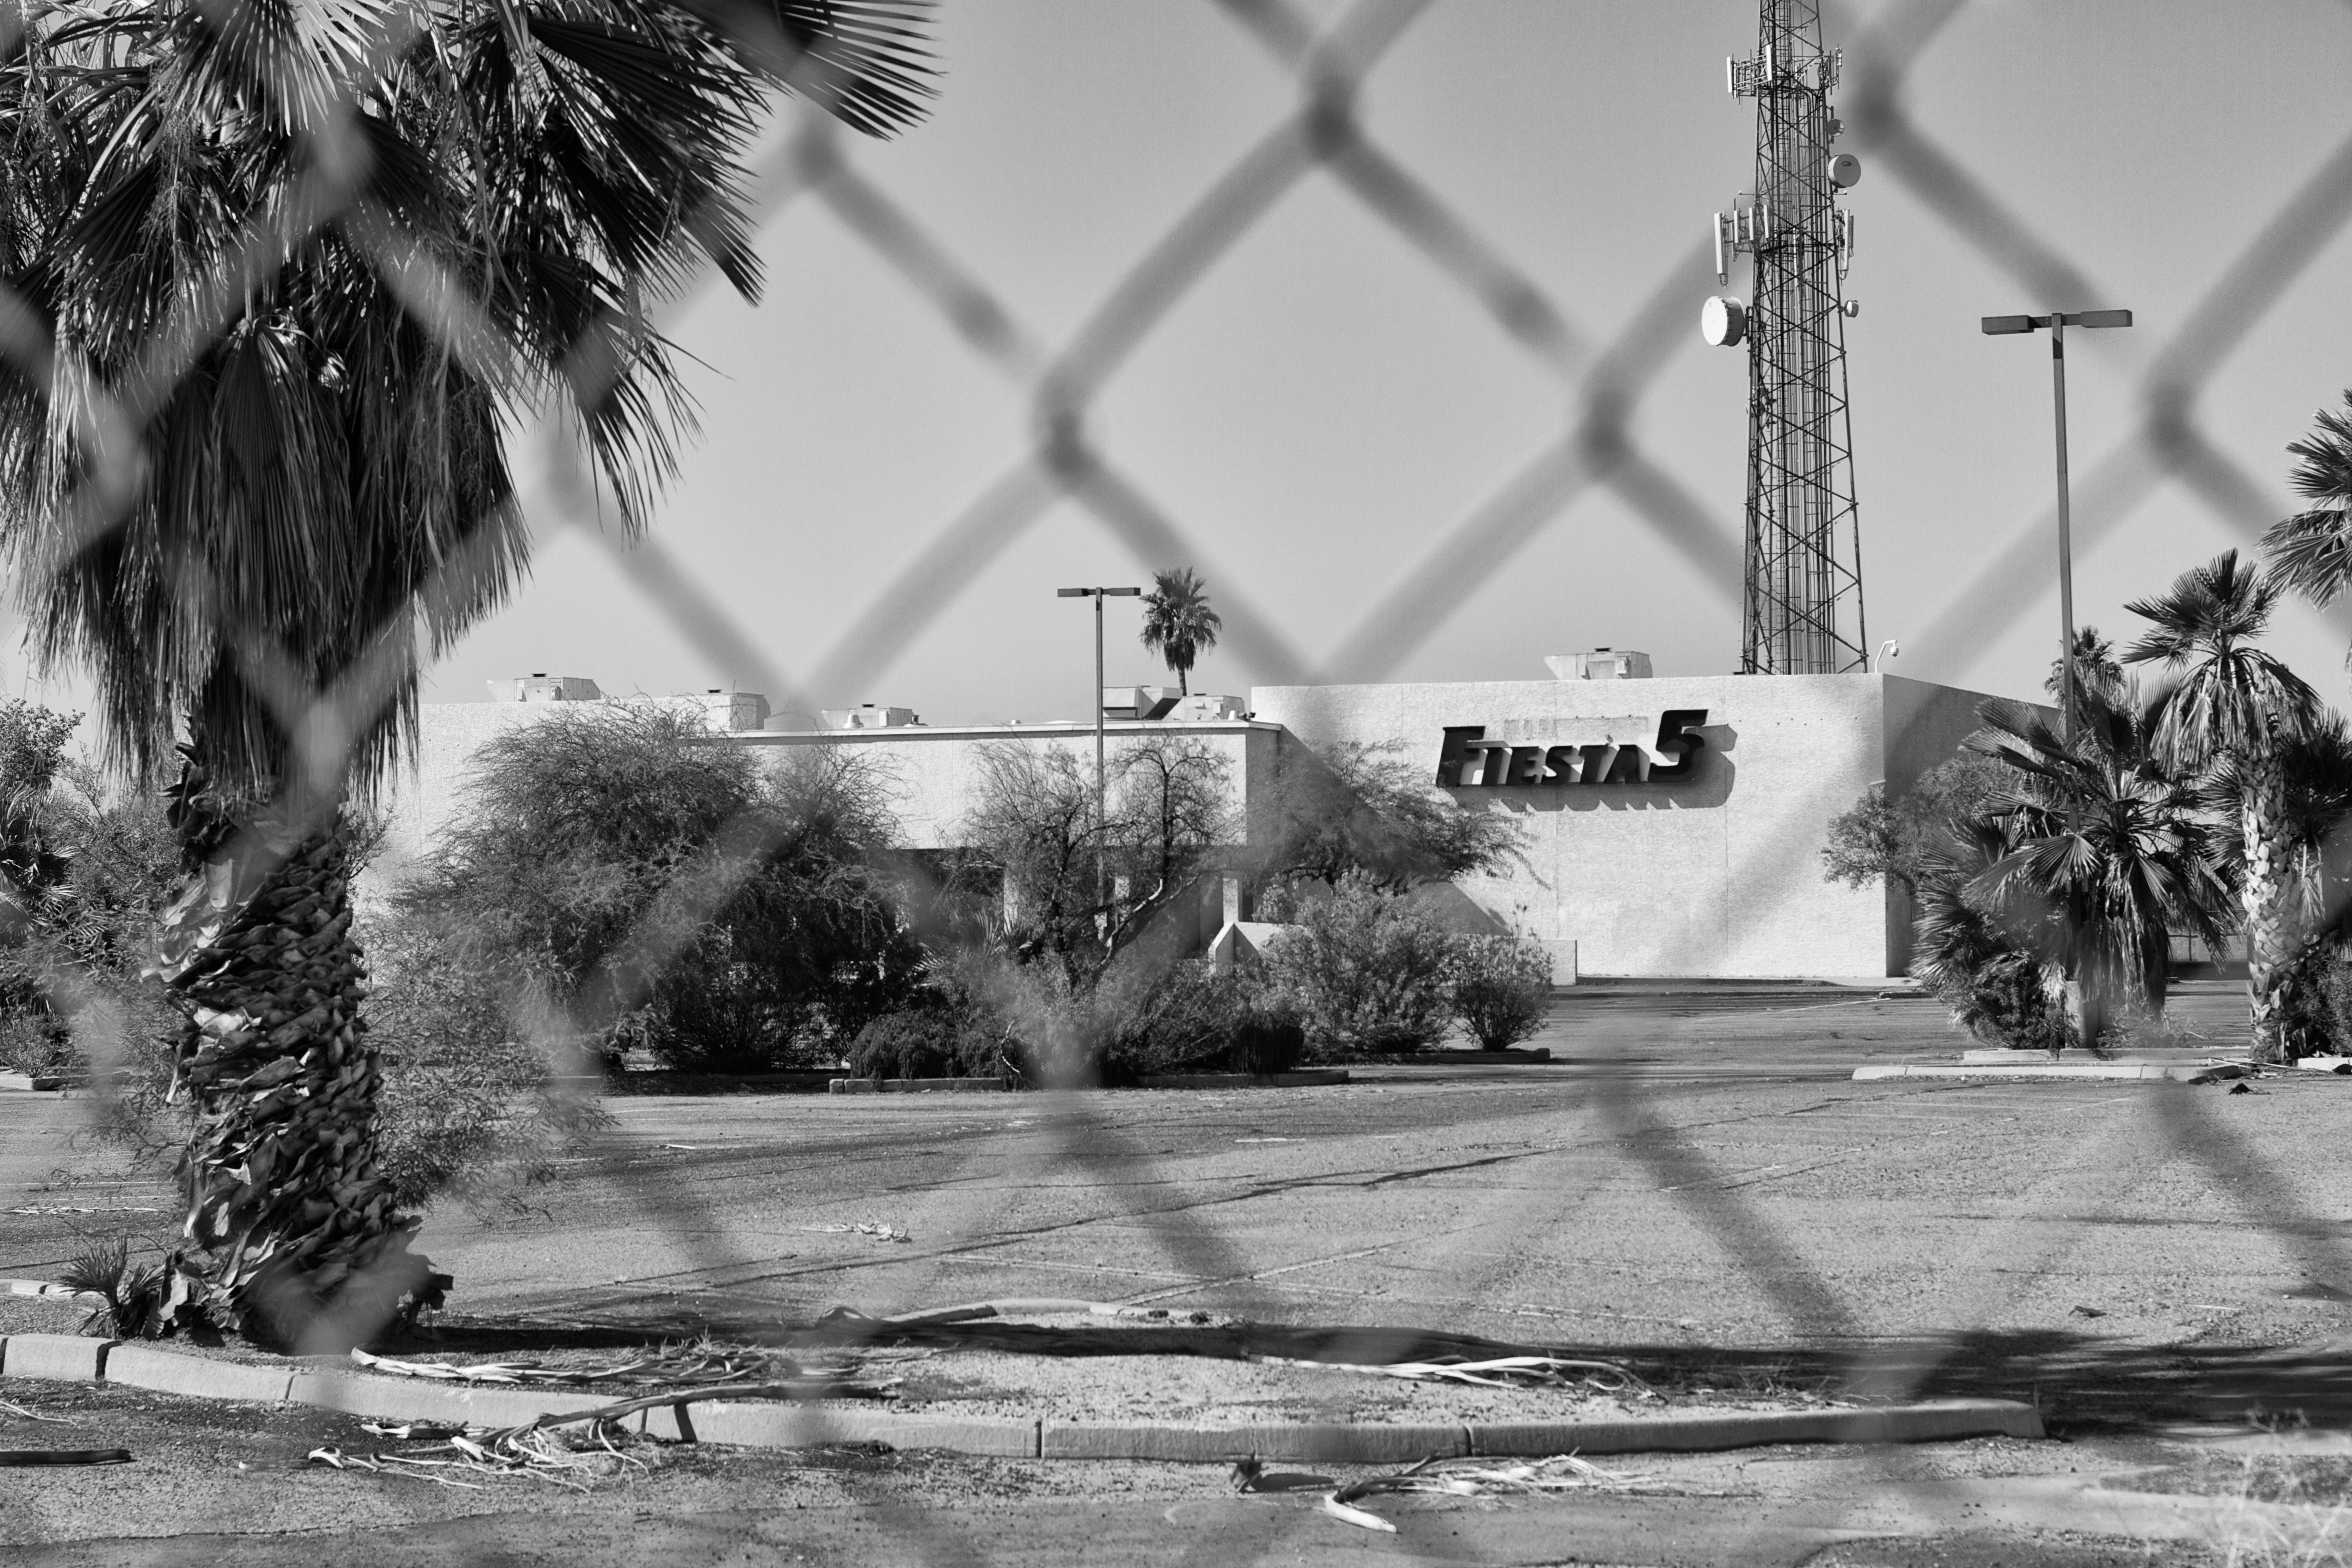
tree, black and white, white, street, photography, black, monochrome, bw, photograph, adandonedamerica, monochrome photography